Towards Zero

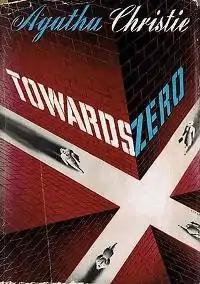
Dust-jacket illustration of the US (true first) edition. See "Publication history" (below) for UK first edition jacket image.

Towards Zero is a work of detective fiction by Agatha Christie, first published in the US by Dodd, Mead and Company in June 1944 and in the UK by the Collins Crime Club in July of the same year. The first US edition of the novel retailed at $2.00 and the UK edition at seven shillings and sixpence (7/6).